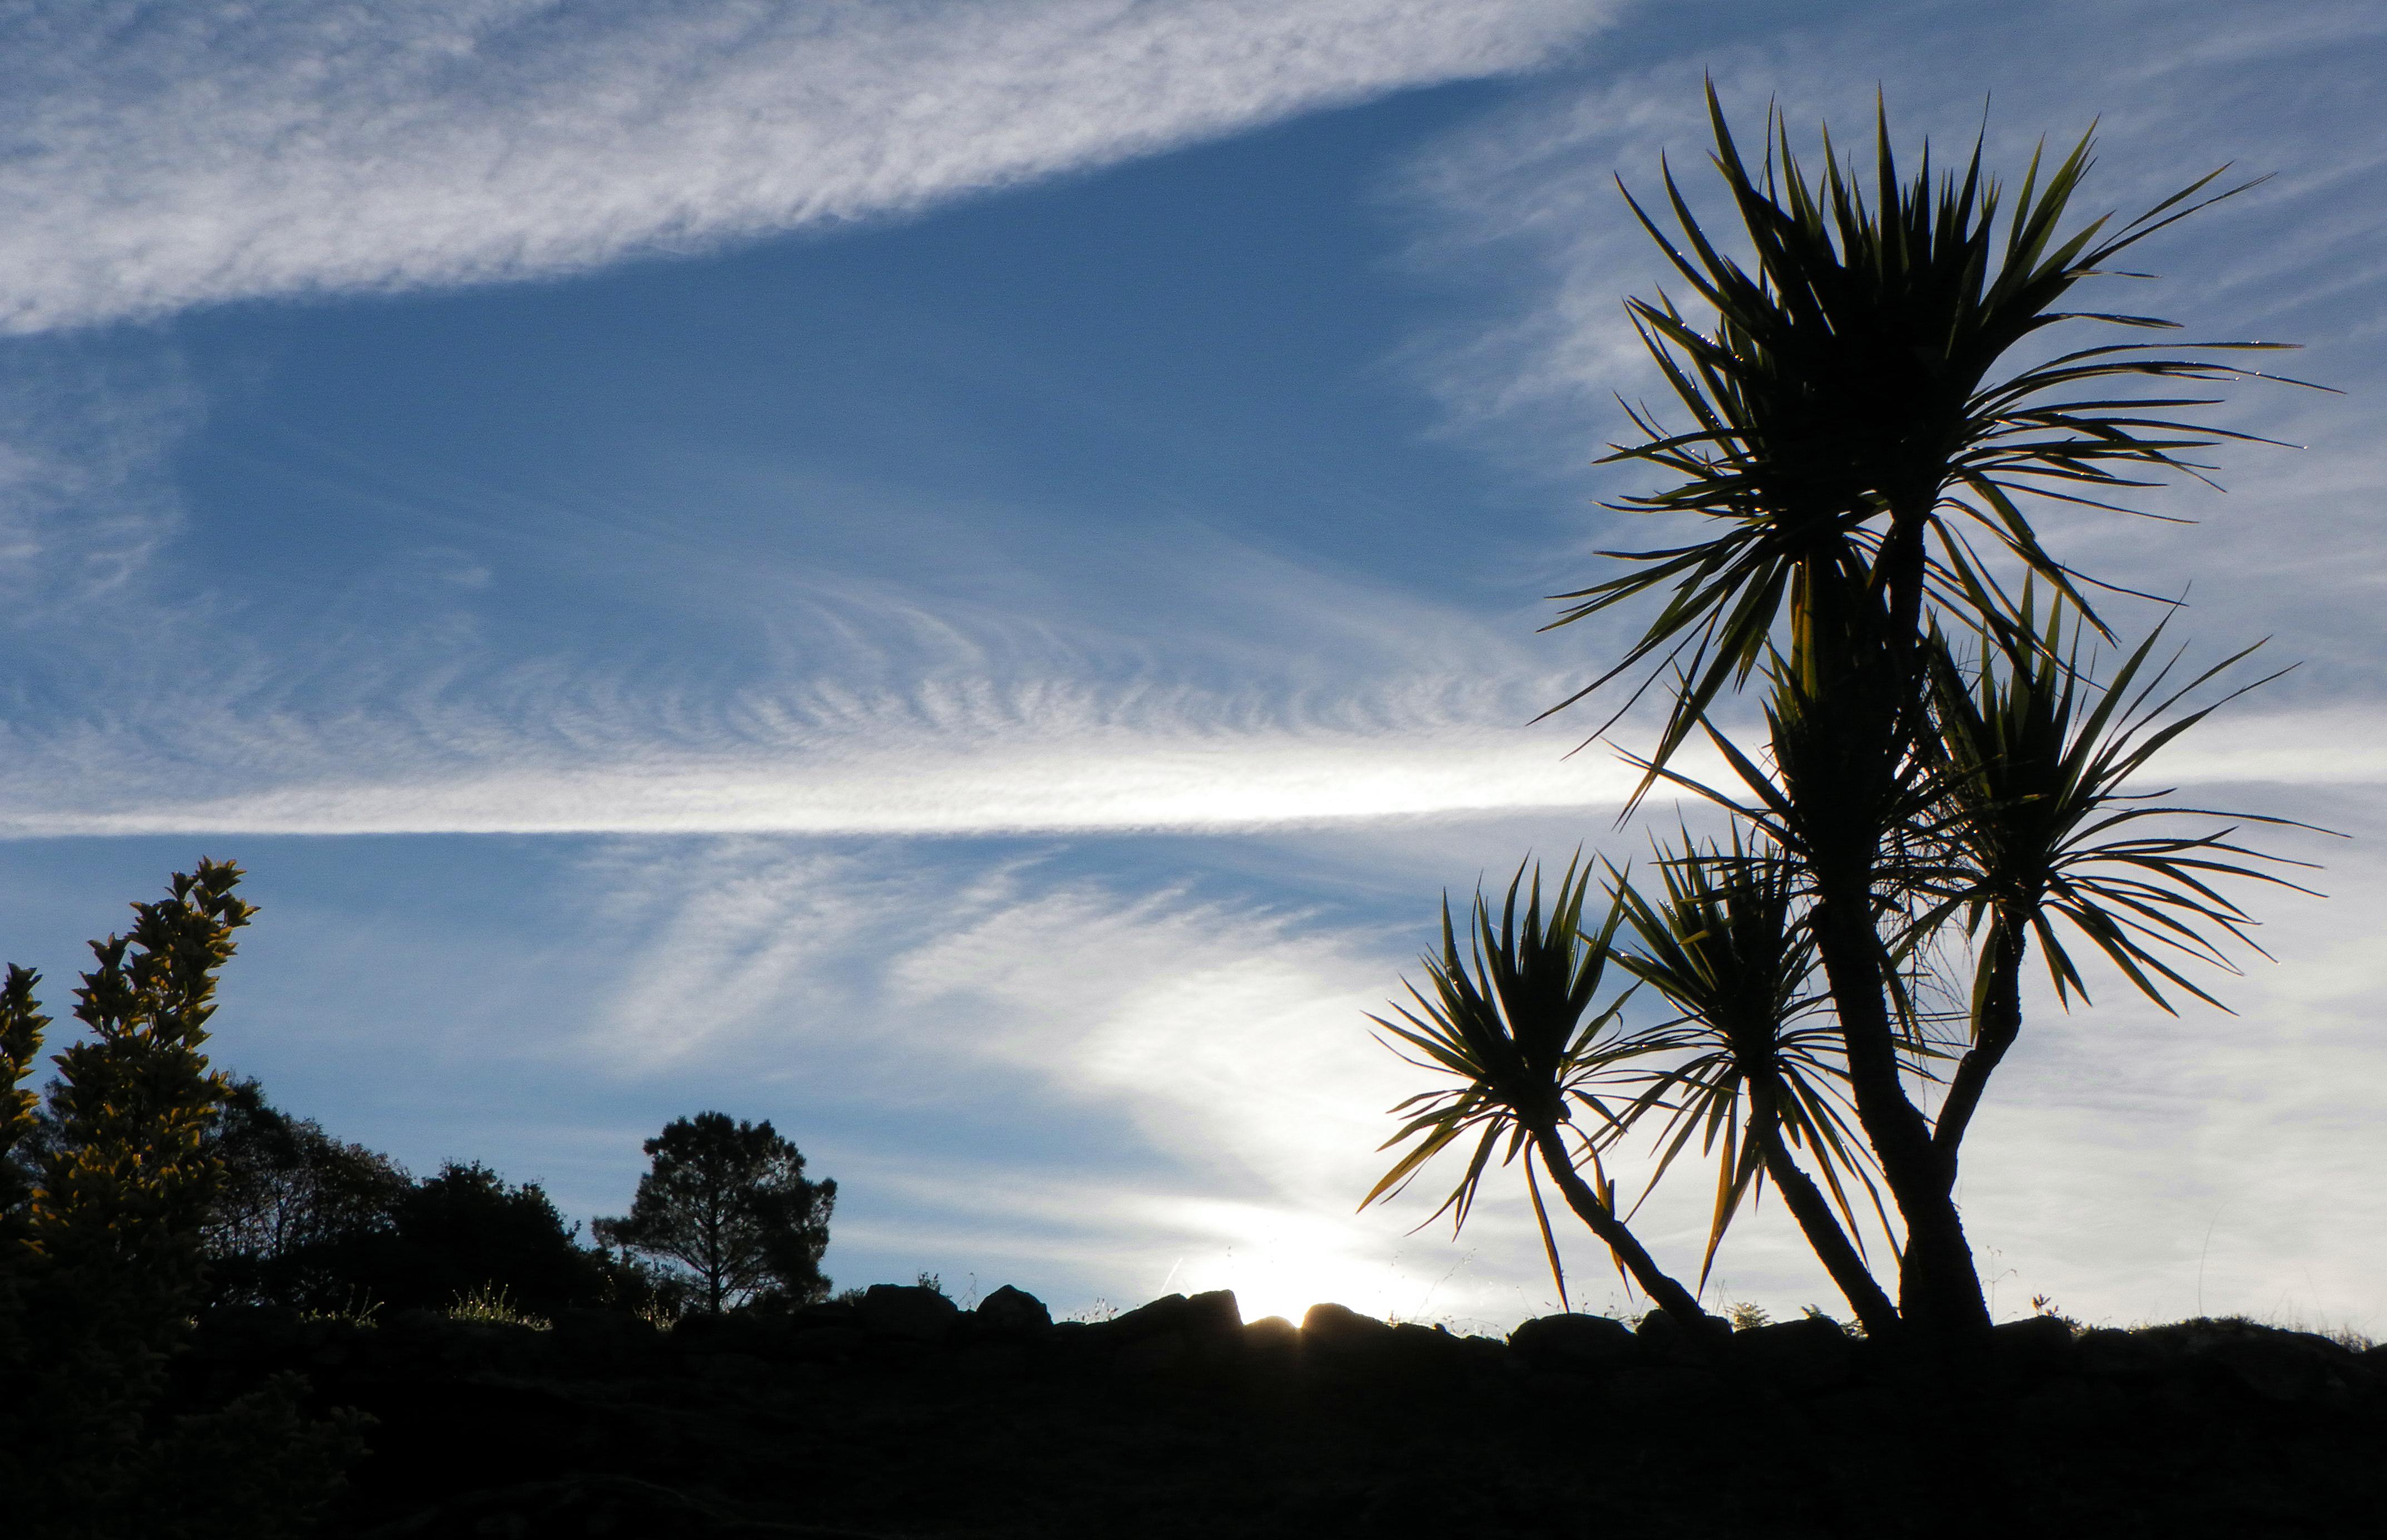
landscape, sea, coast, tree, nature, ocean, horizon, cloud, plant, sky, sunrise, sunset, sunlight, morning, wind, dawn, dusk, spain, espaa, pontevedra, ggl1, cotobade, woody plant, arecales, palm family